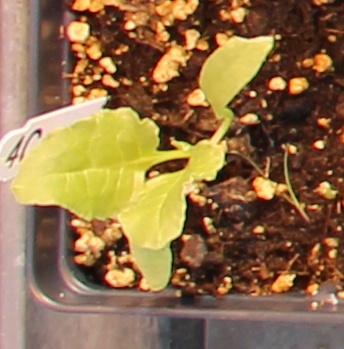
Label: Sugar beet